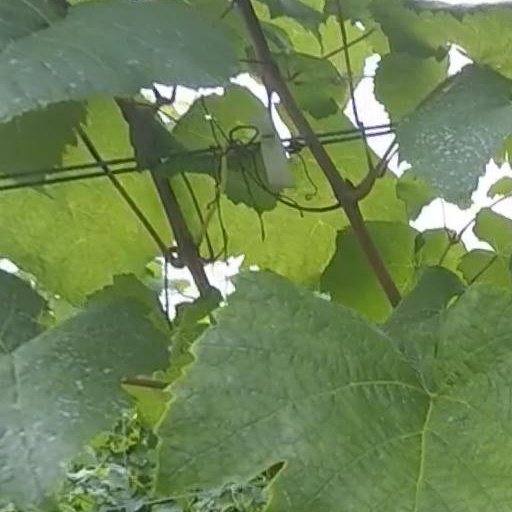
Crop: grape